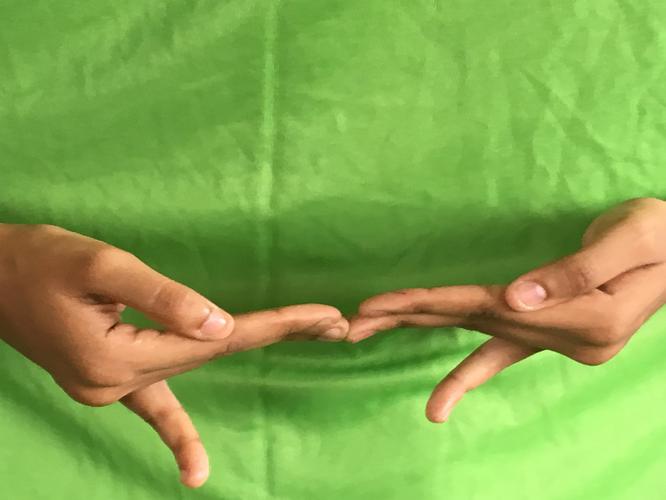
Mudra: Khatva
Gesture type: double_hand